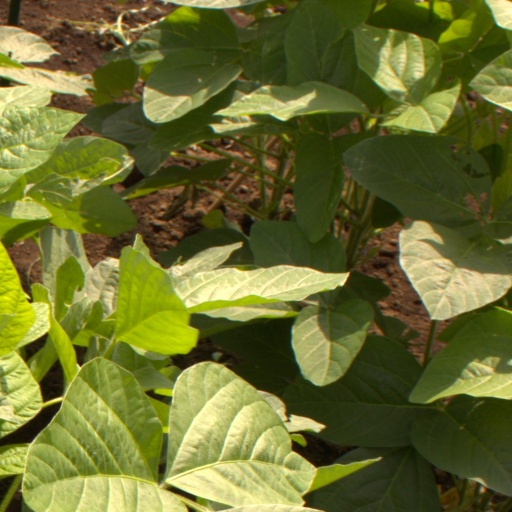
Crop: soybean